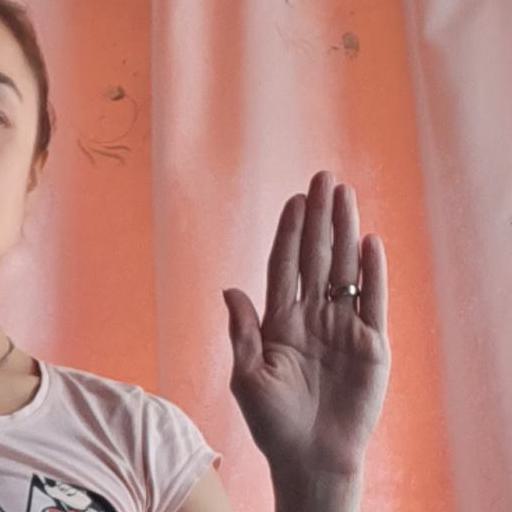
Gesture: stop